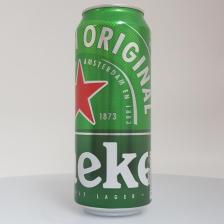
Label: cans